874th Tactical Missile Squadron

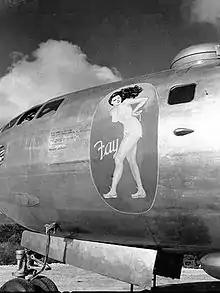
874th Bomb Sq B-29 Superfortress

The squadron was first activated at Clovis Army Air Field, New Mexico in November 1943 as one of the four original squadrons of the 498th Bombardment Group, an early Boeing B-29 Superfortress very heavy bomber squadrons. The squadron trained in New Mexico and at Great Bend Army Air Field, Kansas with early model B-29s until July 1944, when it began its deployment to the Pacific.